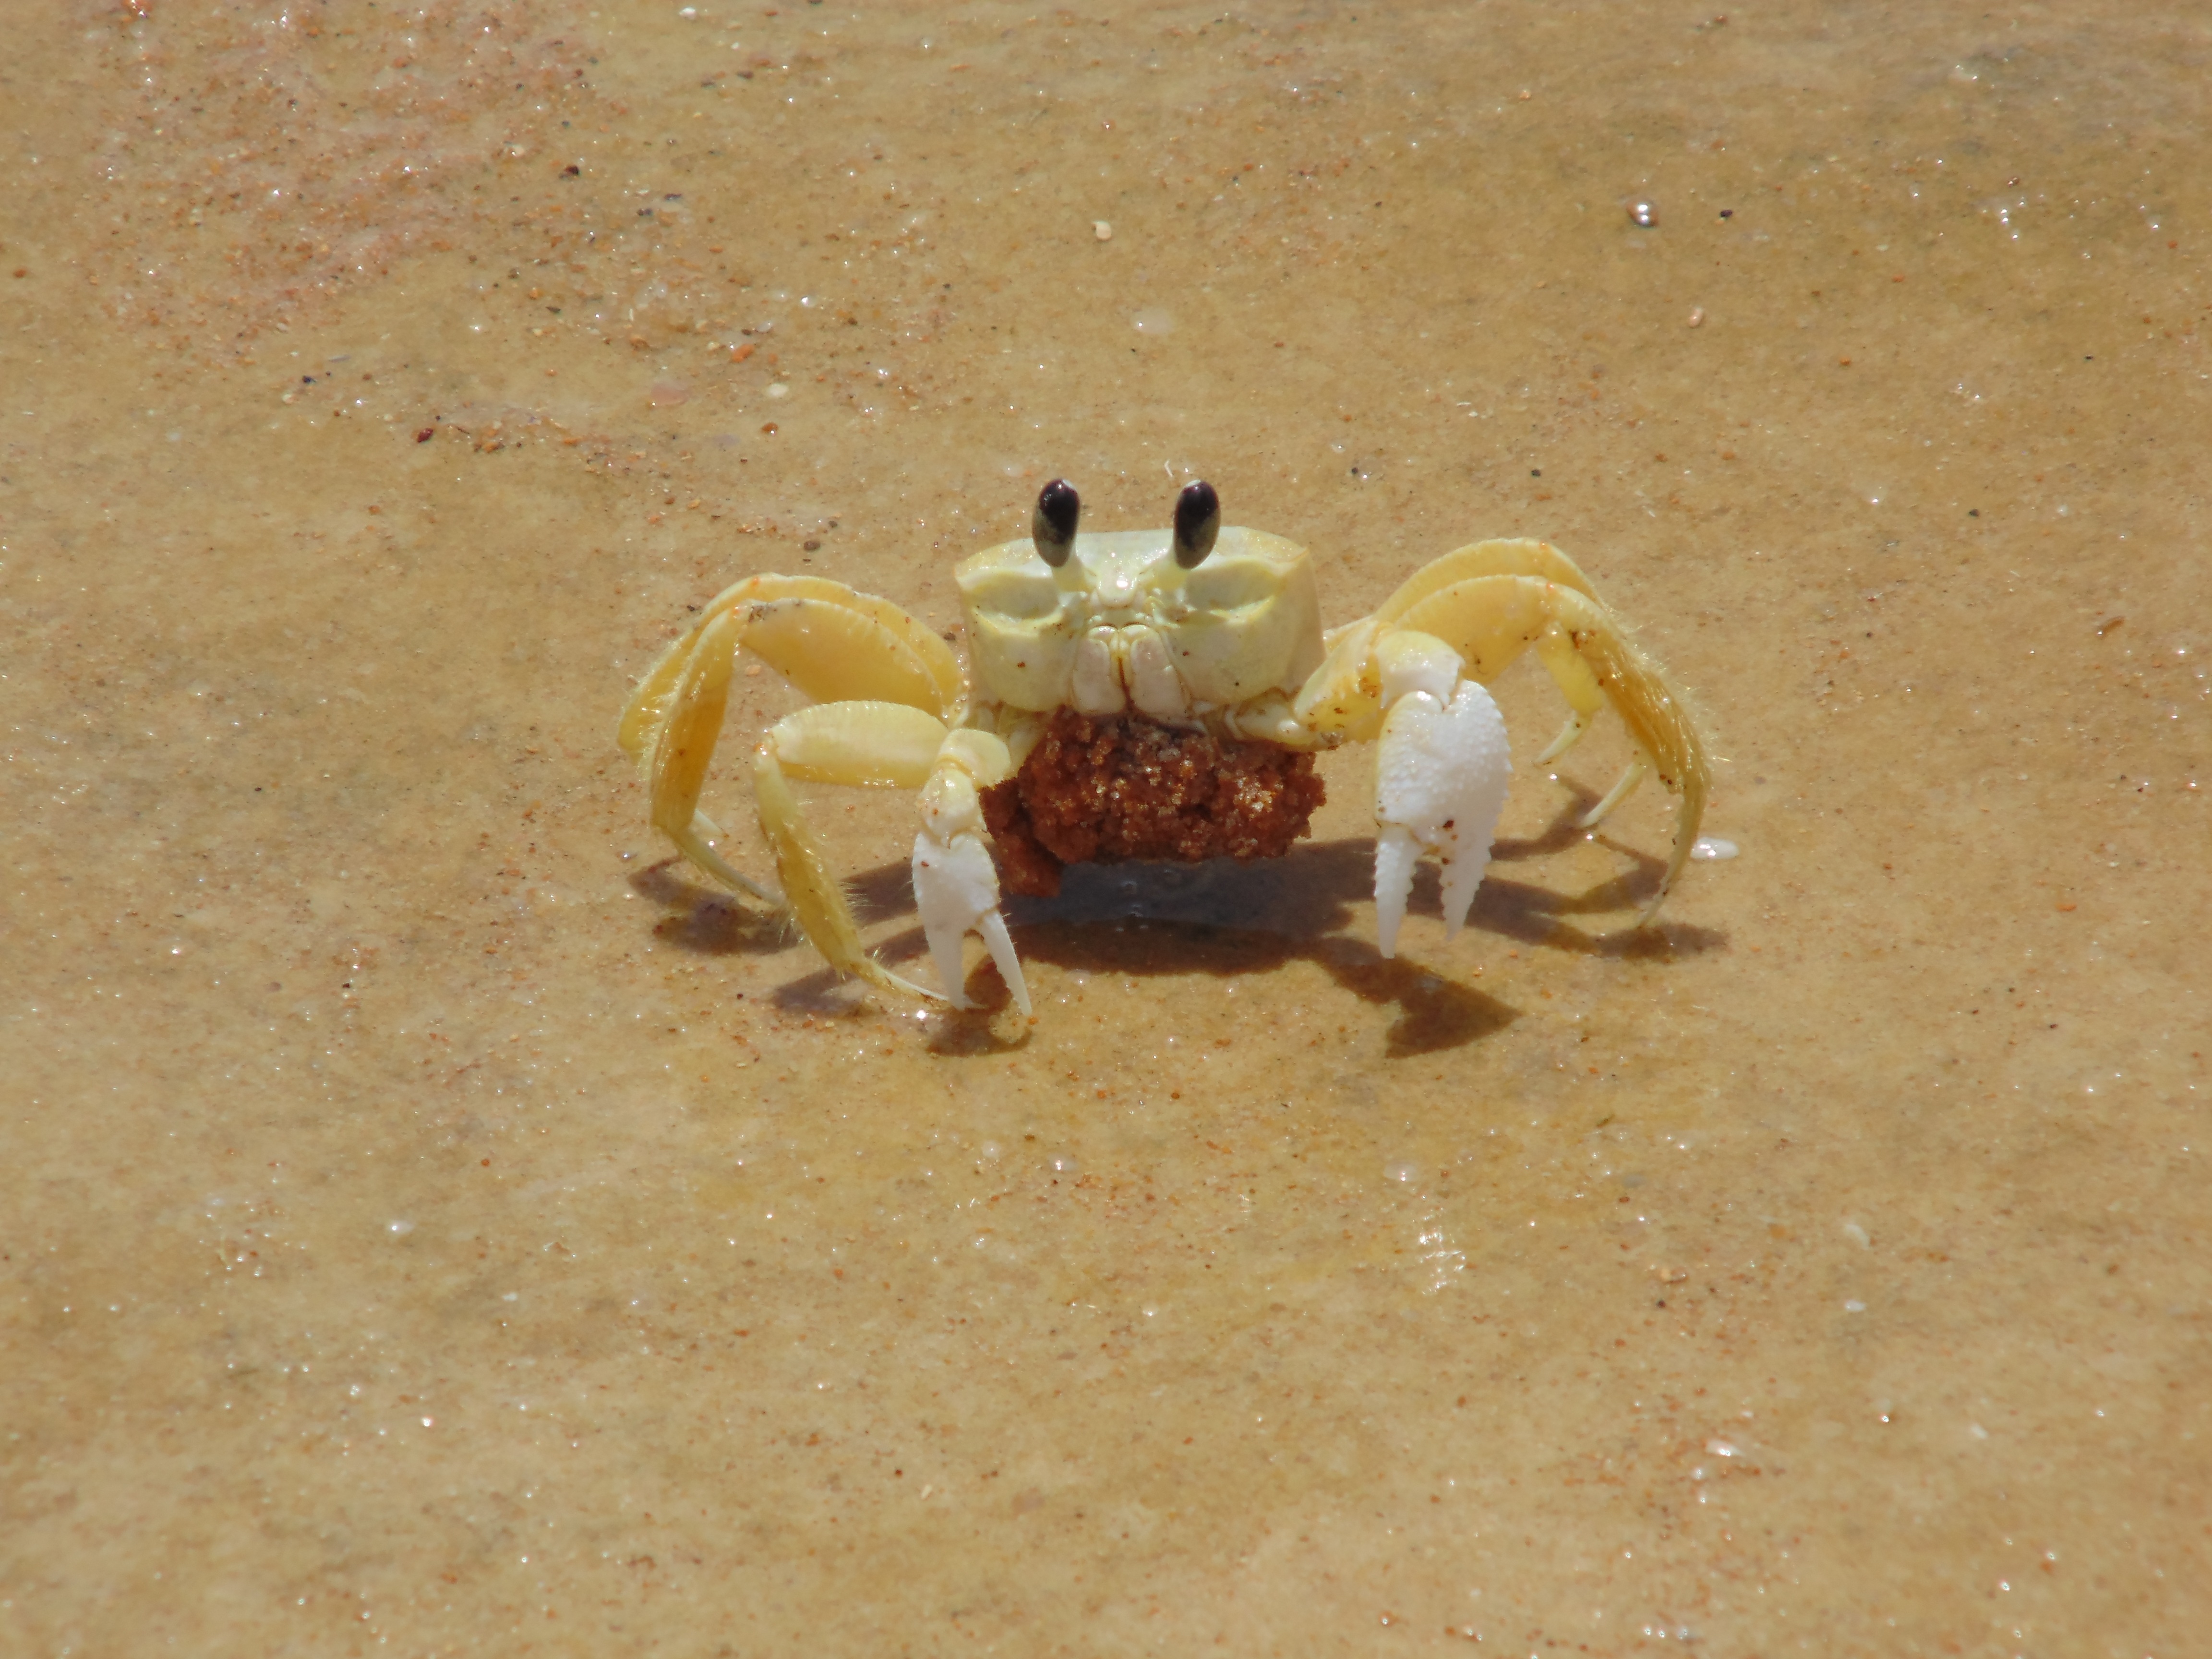
food, seafood, fauna, crab, invertebrate, crustacean, animals, marine, crayfish, arthropod, siri, ocypodidae, decapoda, animal source foods, crayfish with eggs